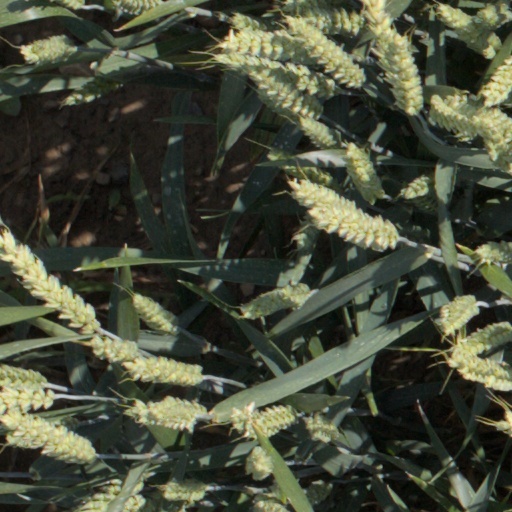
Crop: wheat